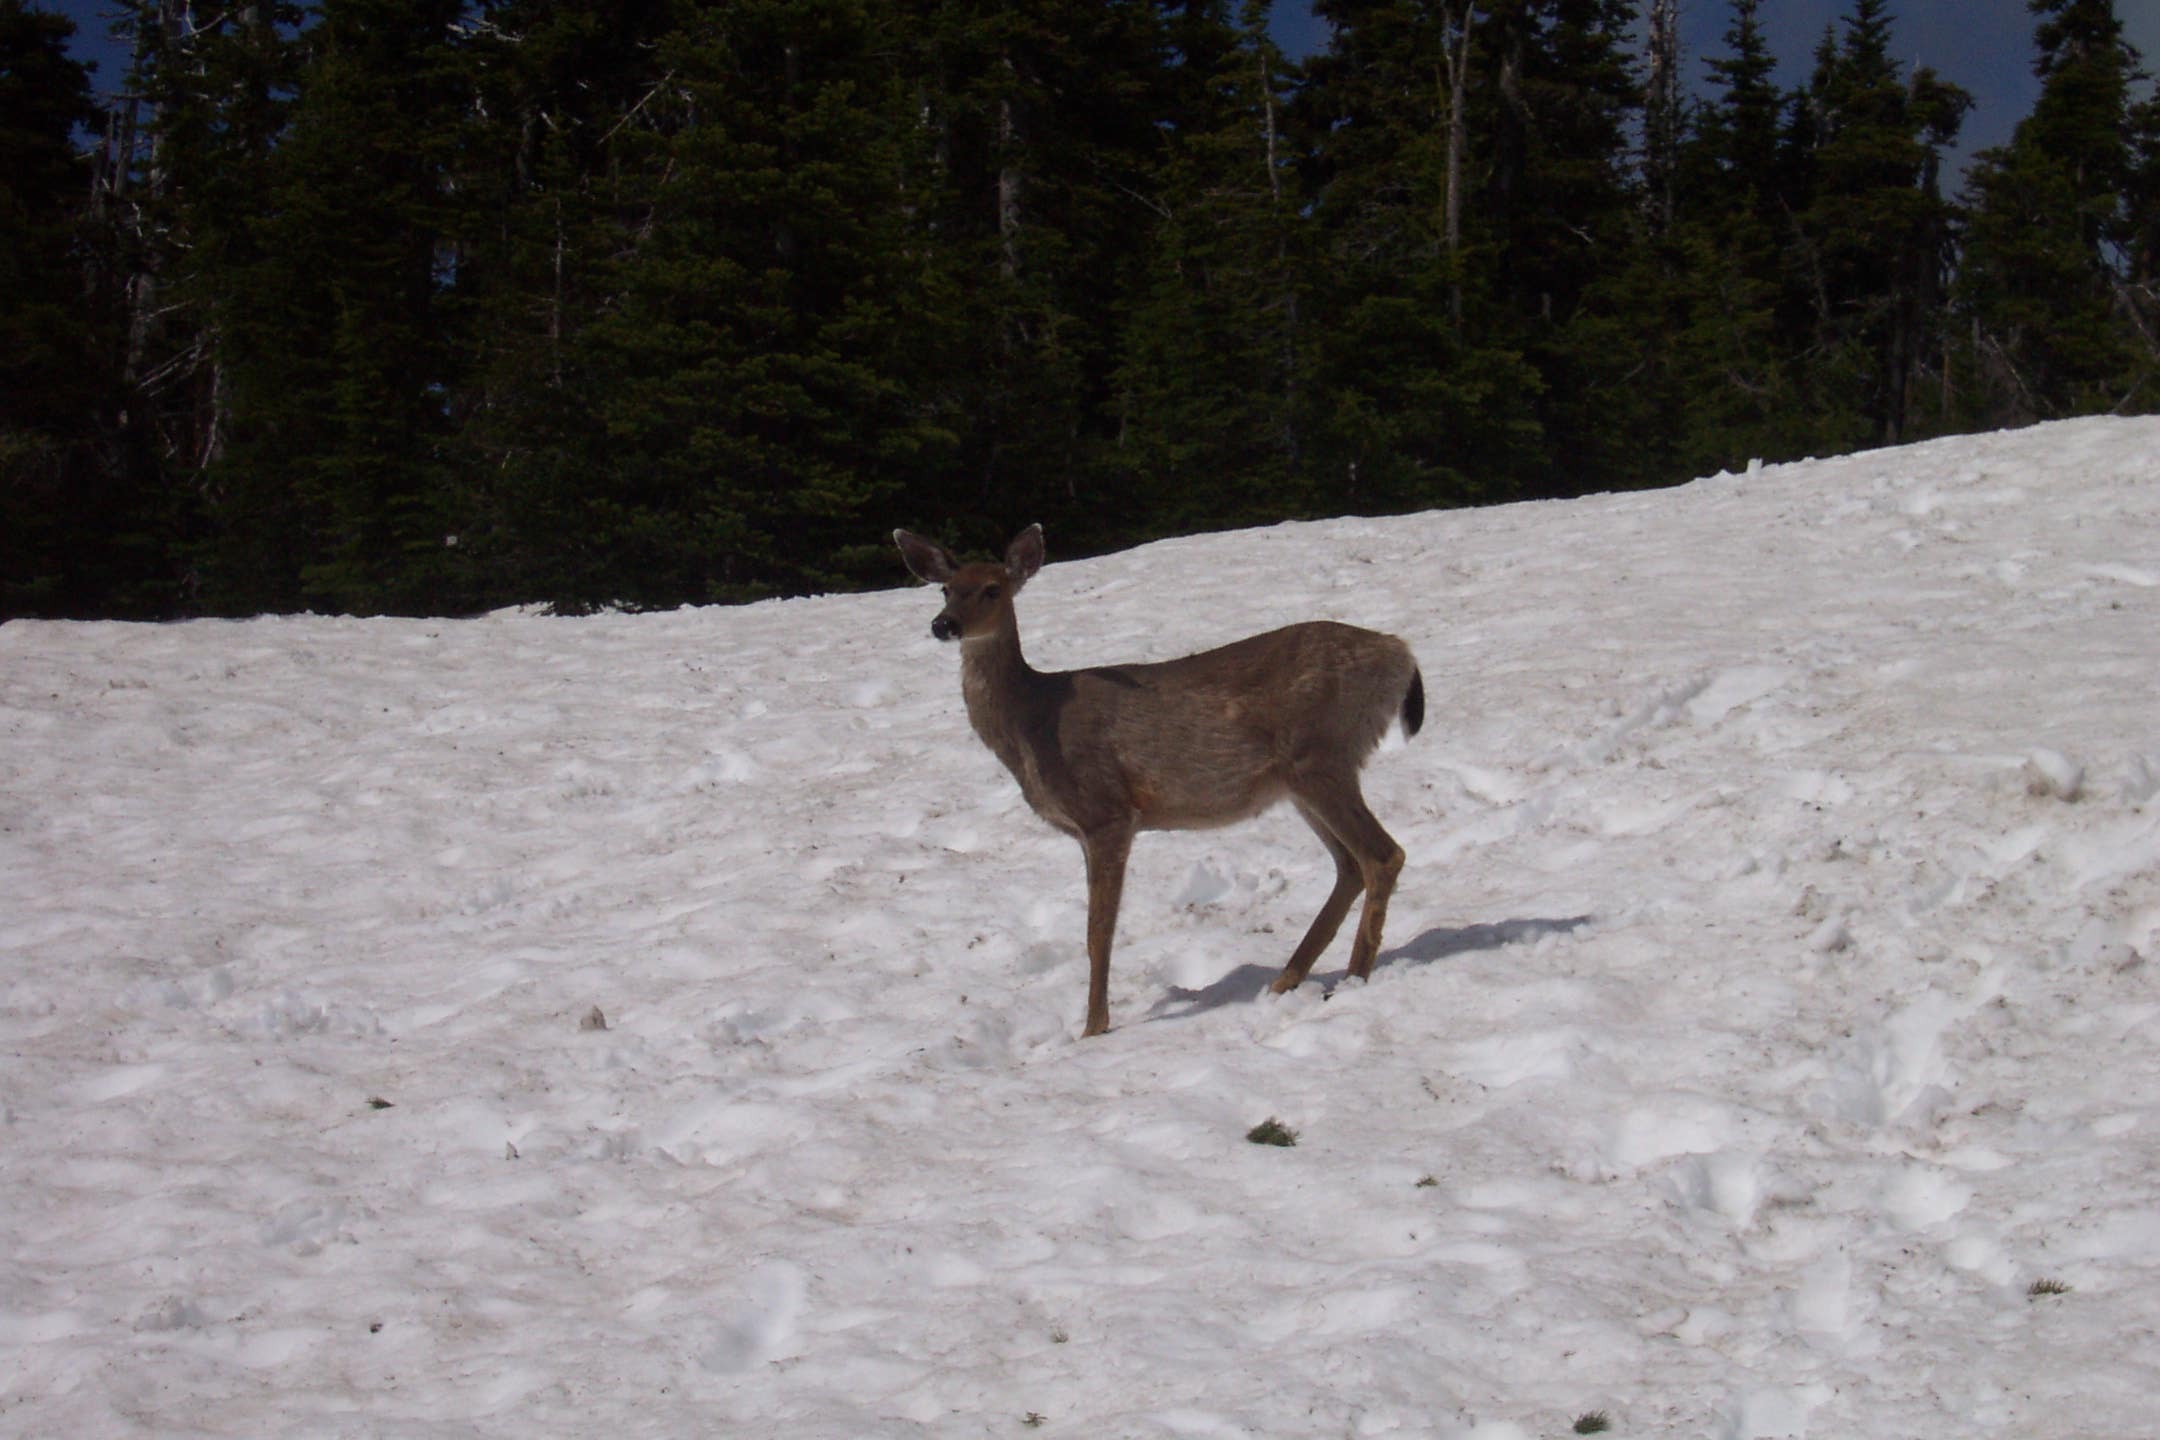
nature, wilderness, snow, winter, animal, wildlife, wild, environment, deer, mammal, fauna, outdoors, zoology, species, elk, white tailed deer